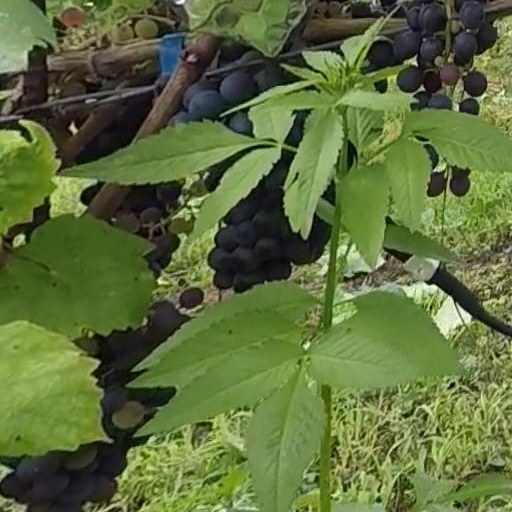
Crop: grape